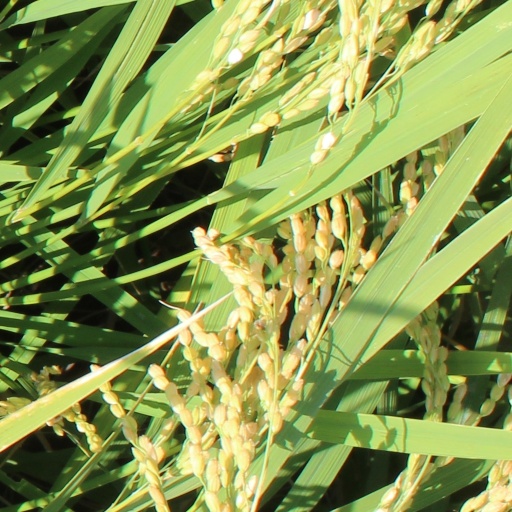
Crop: rice